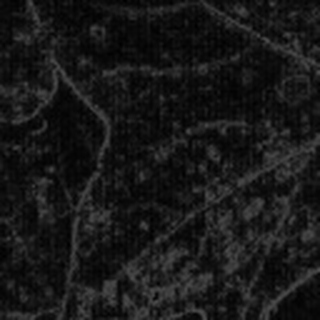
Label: cotton_target_spot